United States atrocity crimes

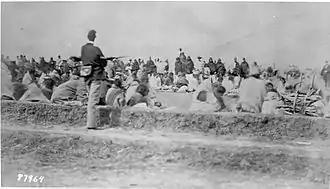
Long Walk of the Navajo: the 1864 deportation and ethnic cleansing of the Navajo people by the United States federal government.

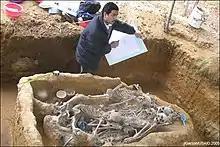
Guatemala genocide exhumation

This section lists those pages that meet the UN definition of genocide where the United States has been involved. It does not include massacres subject to dispute on Wikipedia, or acts of war such as the Hiroshima and Nagasaki bombings. In the case of Vietnam War the International War Crimes Tribunal supported the qualification as genocide, although their conclusions have been disputed, therefore the Sơn Thắng massacre and Mỹ Lai massacre are considered war crimes but not unanimously genocide. In the case of Korean War is also controversial that the United States committed a genocide or just war crimes, therefore the list is not including: No Gun Ri massacre. During the Vietnam War it has been considered that part of the war strategy of the United States in Vietnam was an ecocide.